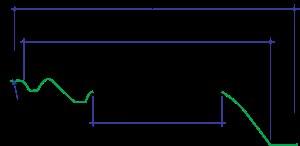
L’assiette d’une route est, en Europe francophone, la surface du terrain occupé par la route et toutes les dépendances indispensables à sa tenue, à savoir la plate-forme, les fossés et les talus.